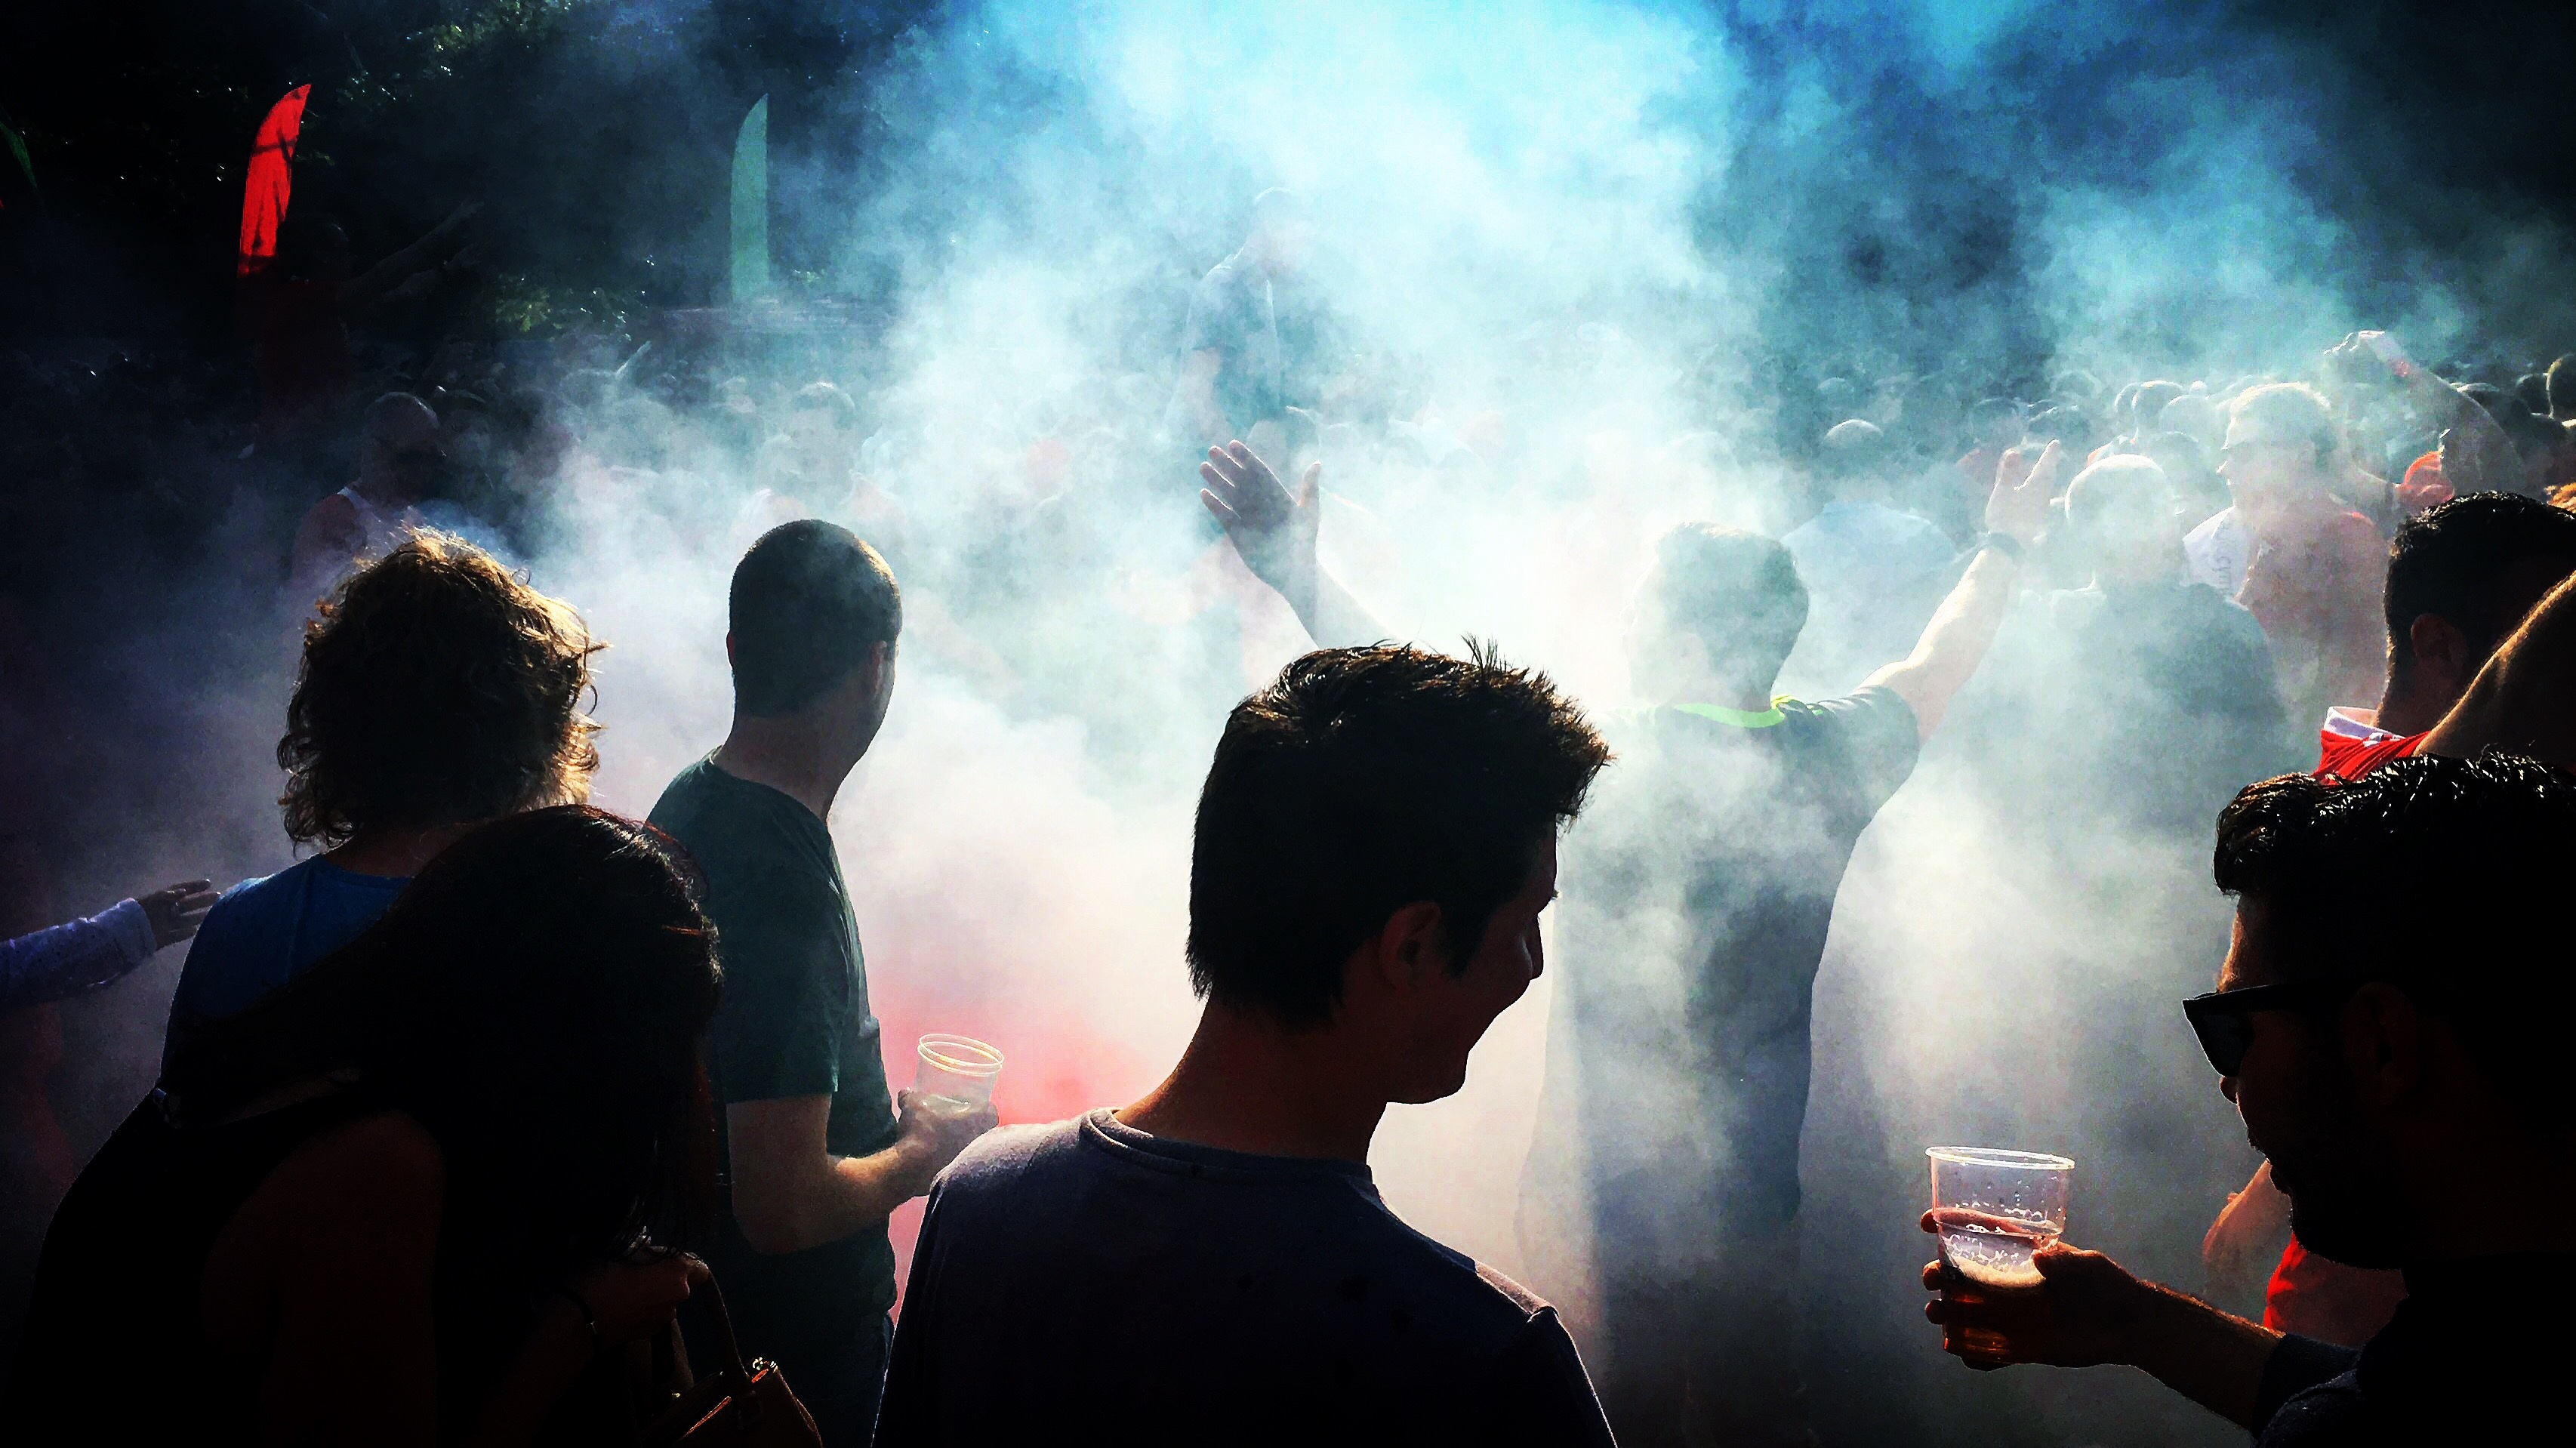
smoke, crowd, celebration, red, fire, darkness, football, heat, explosion, riot, flare, danger, gas, fume, fans, screenshot, sports fan, special effects, atmosphere of earth